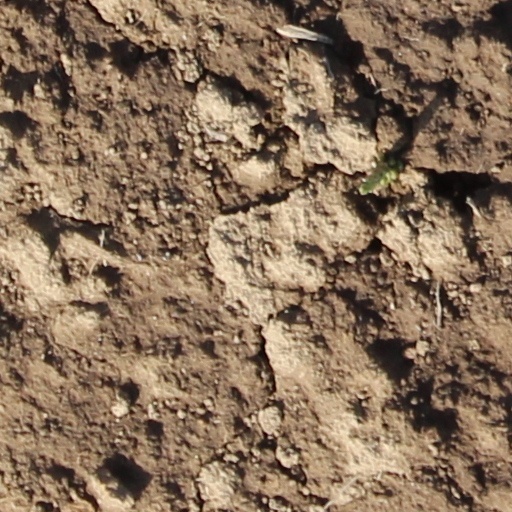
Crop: wheat